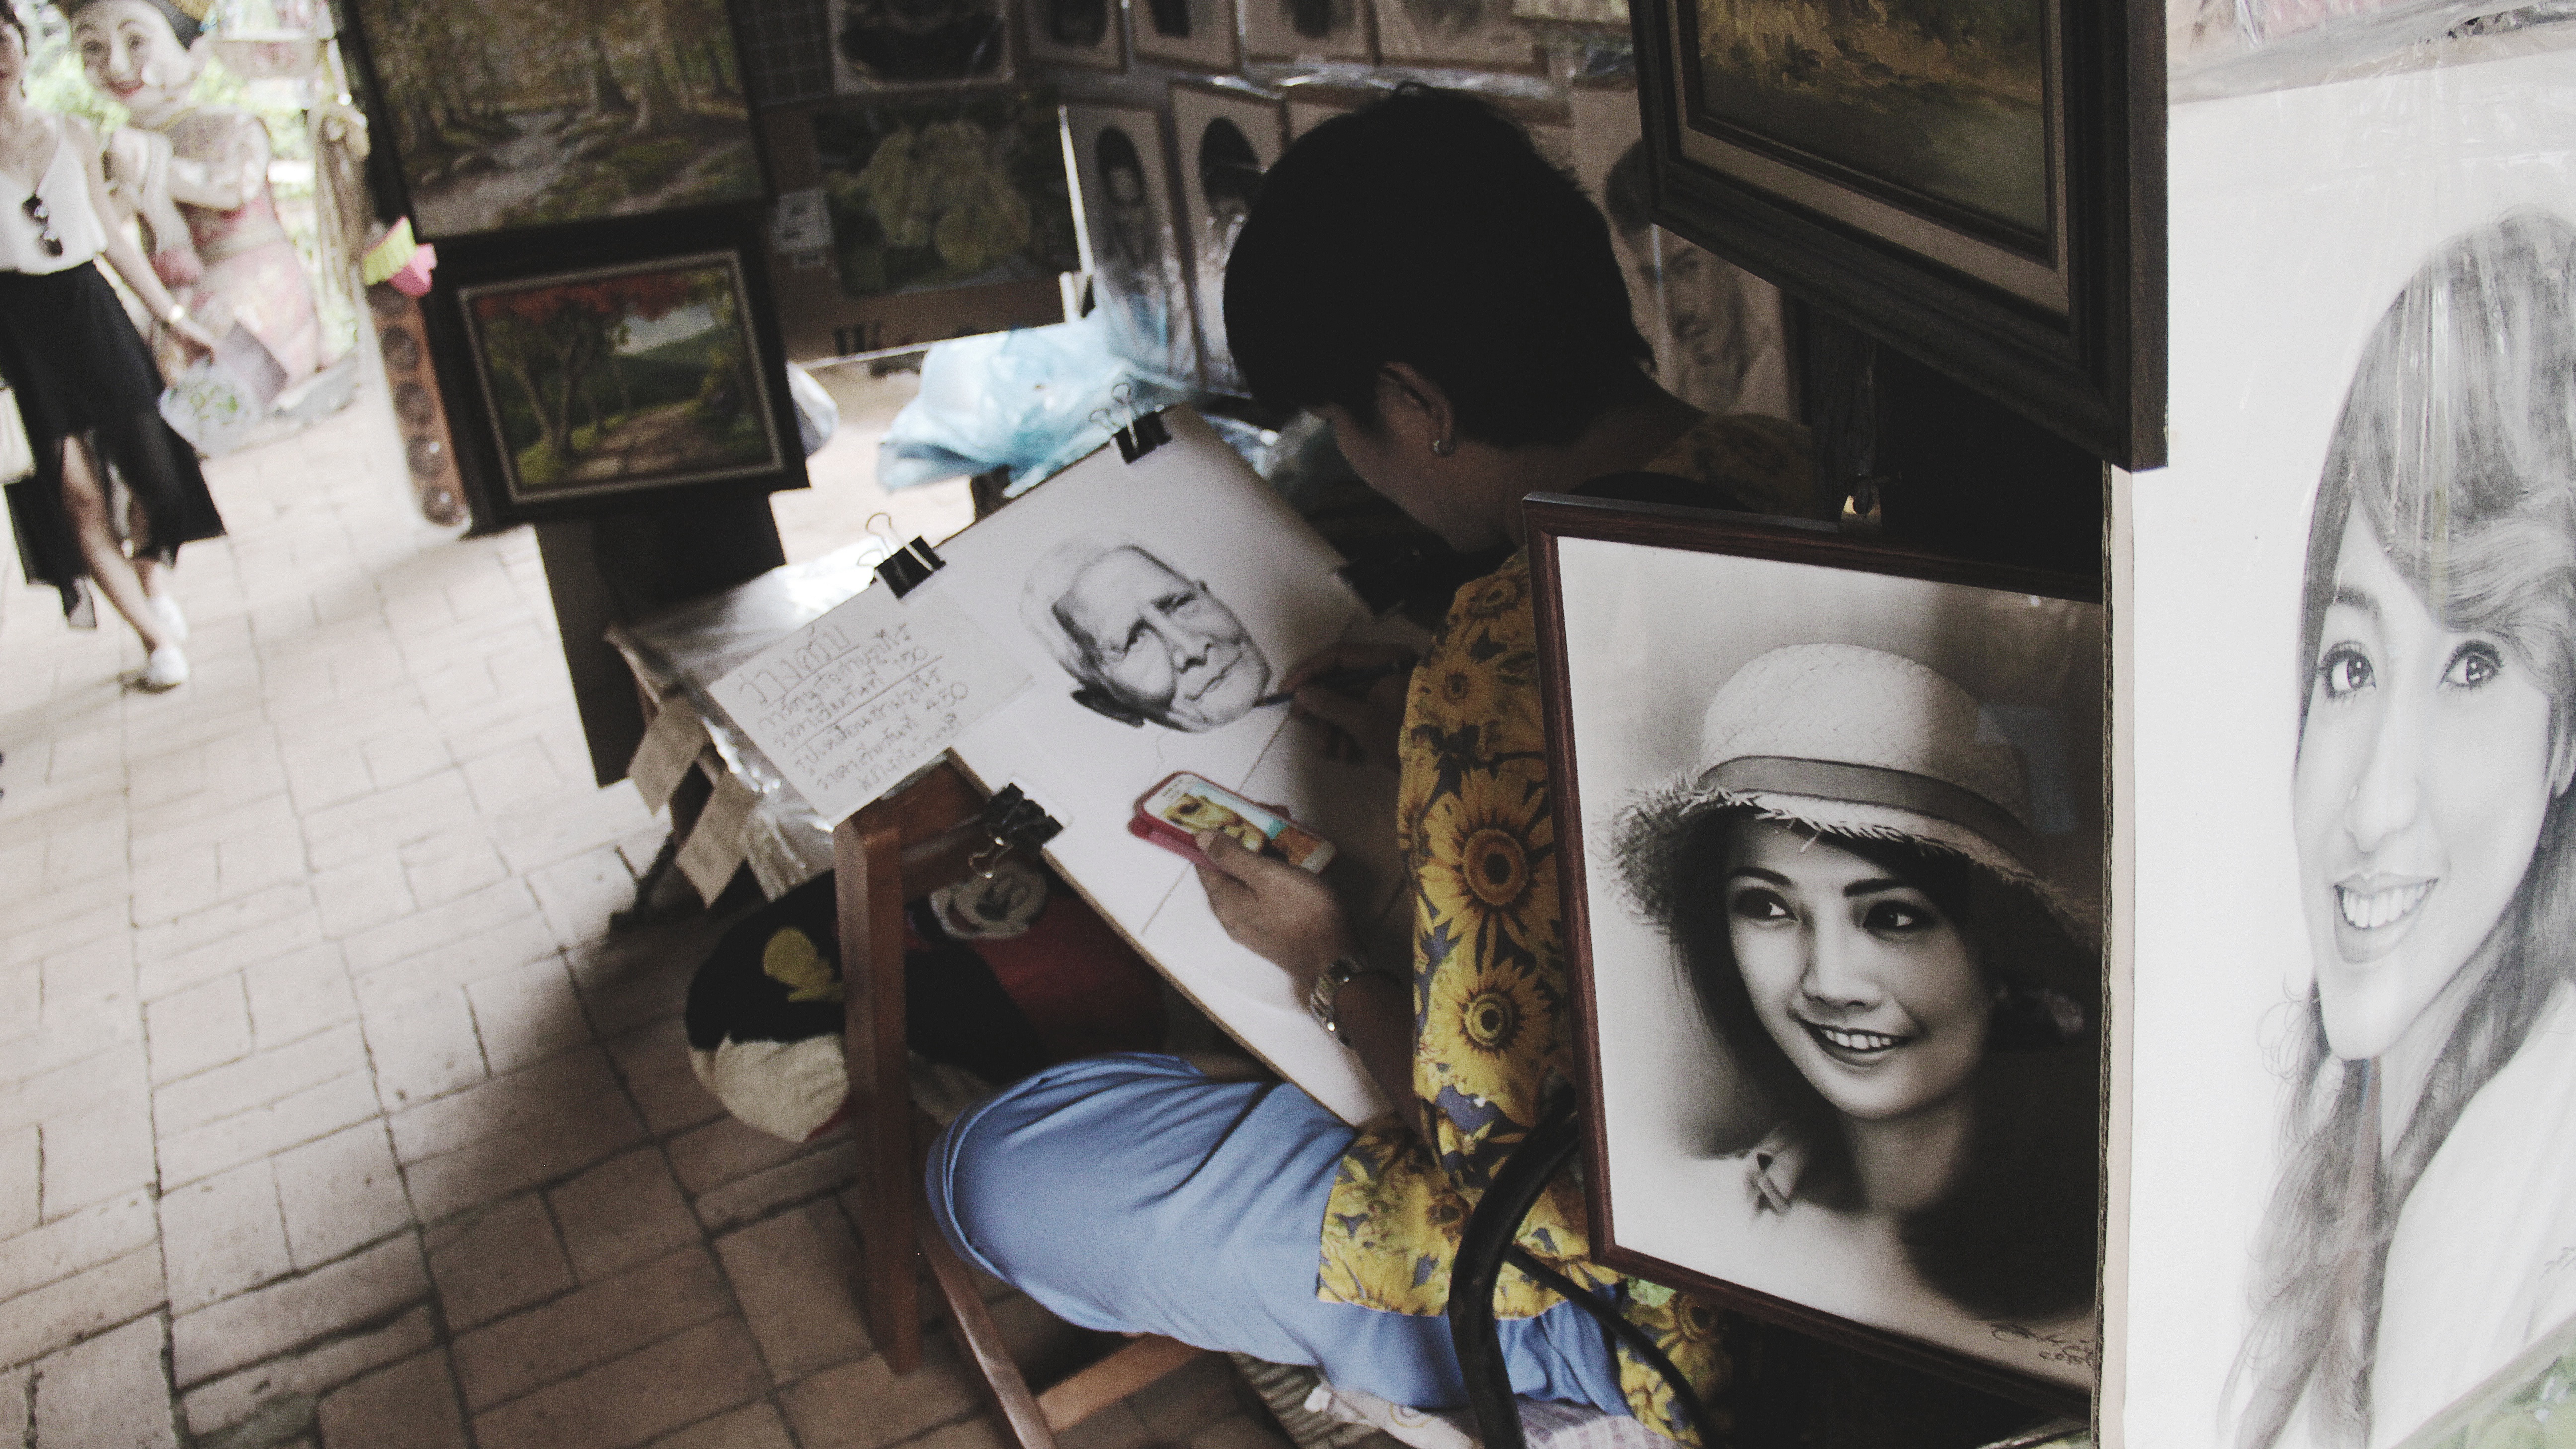
person, people, artist, painting, art, sketch, drawing, portraits, sketching